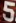
Number: 5